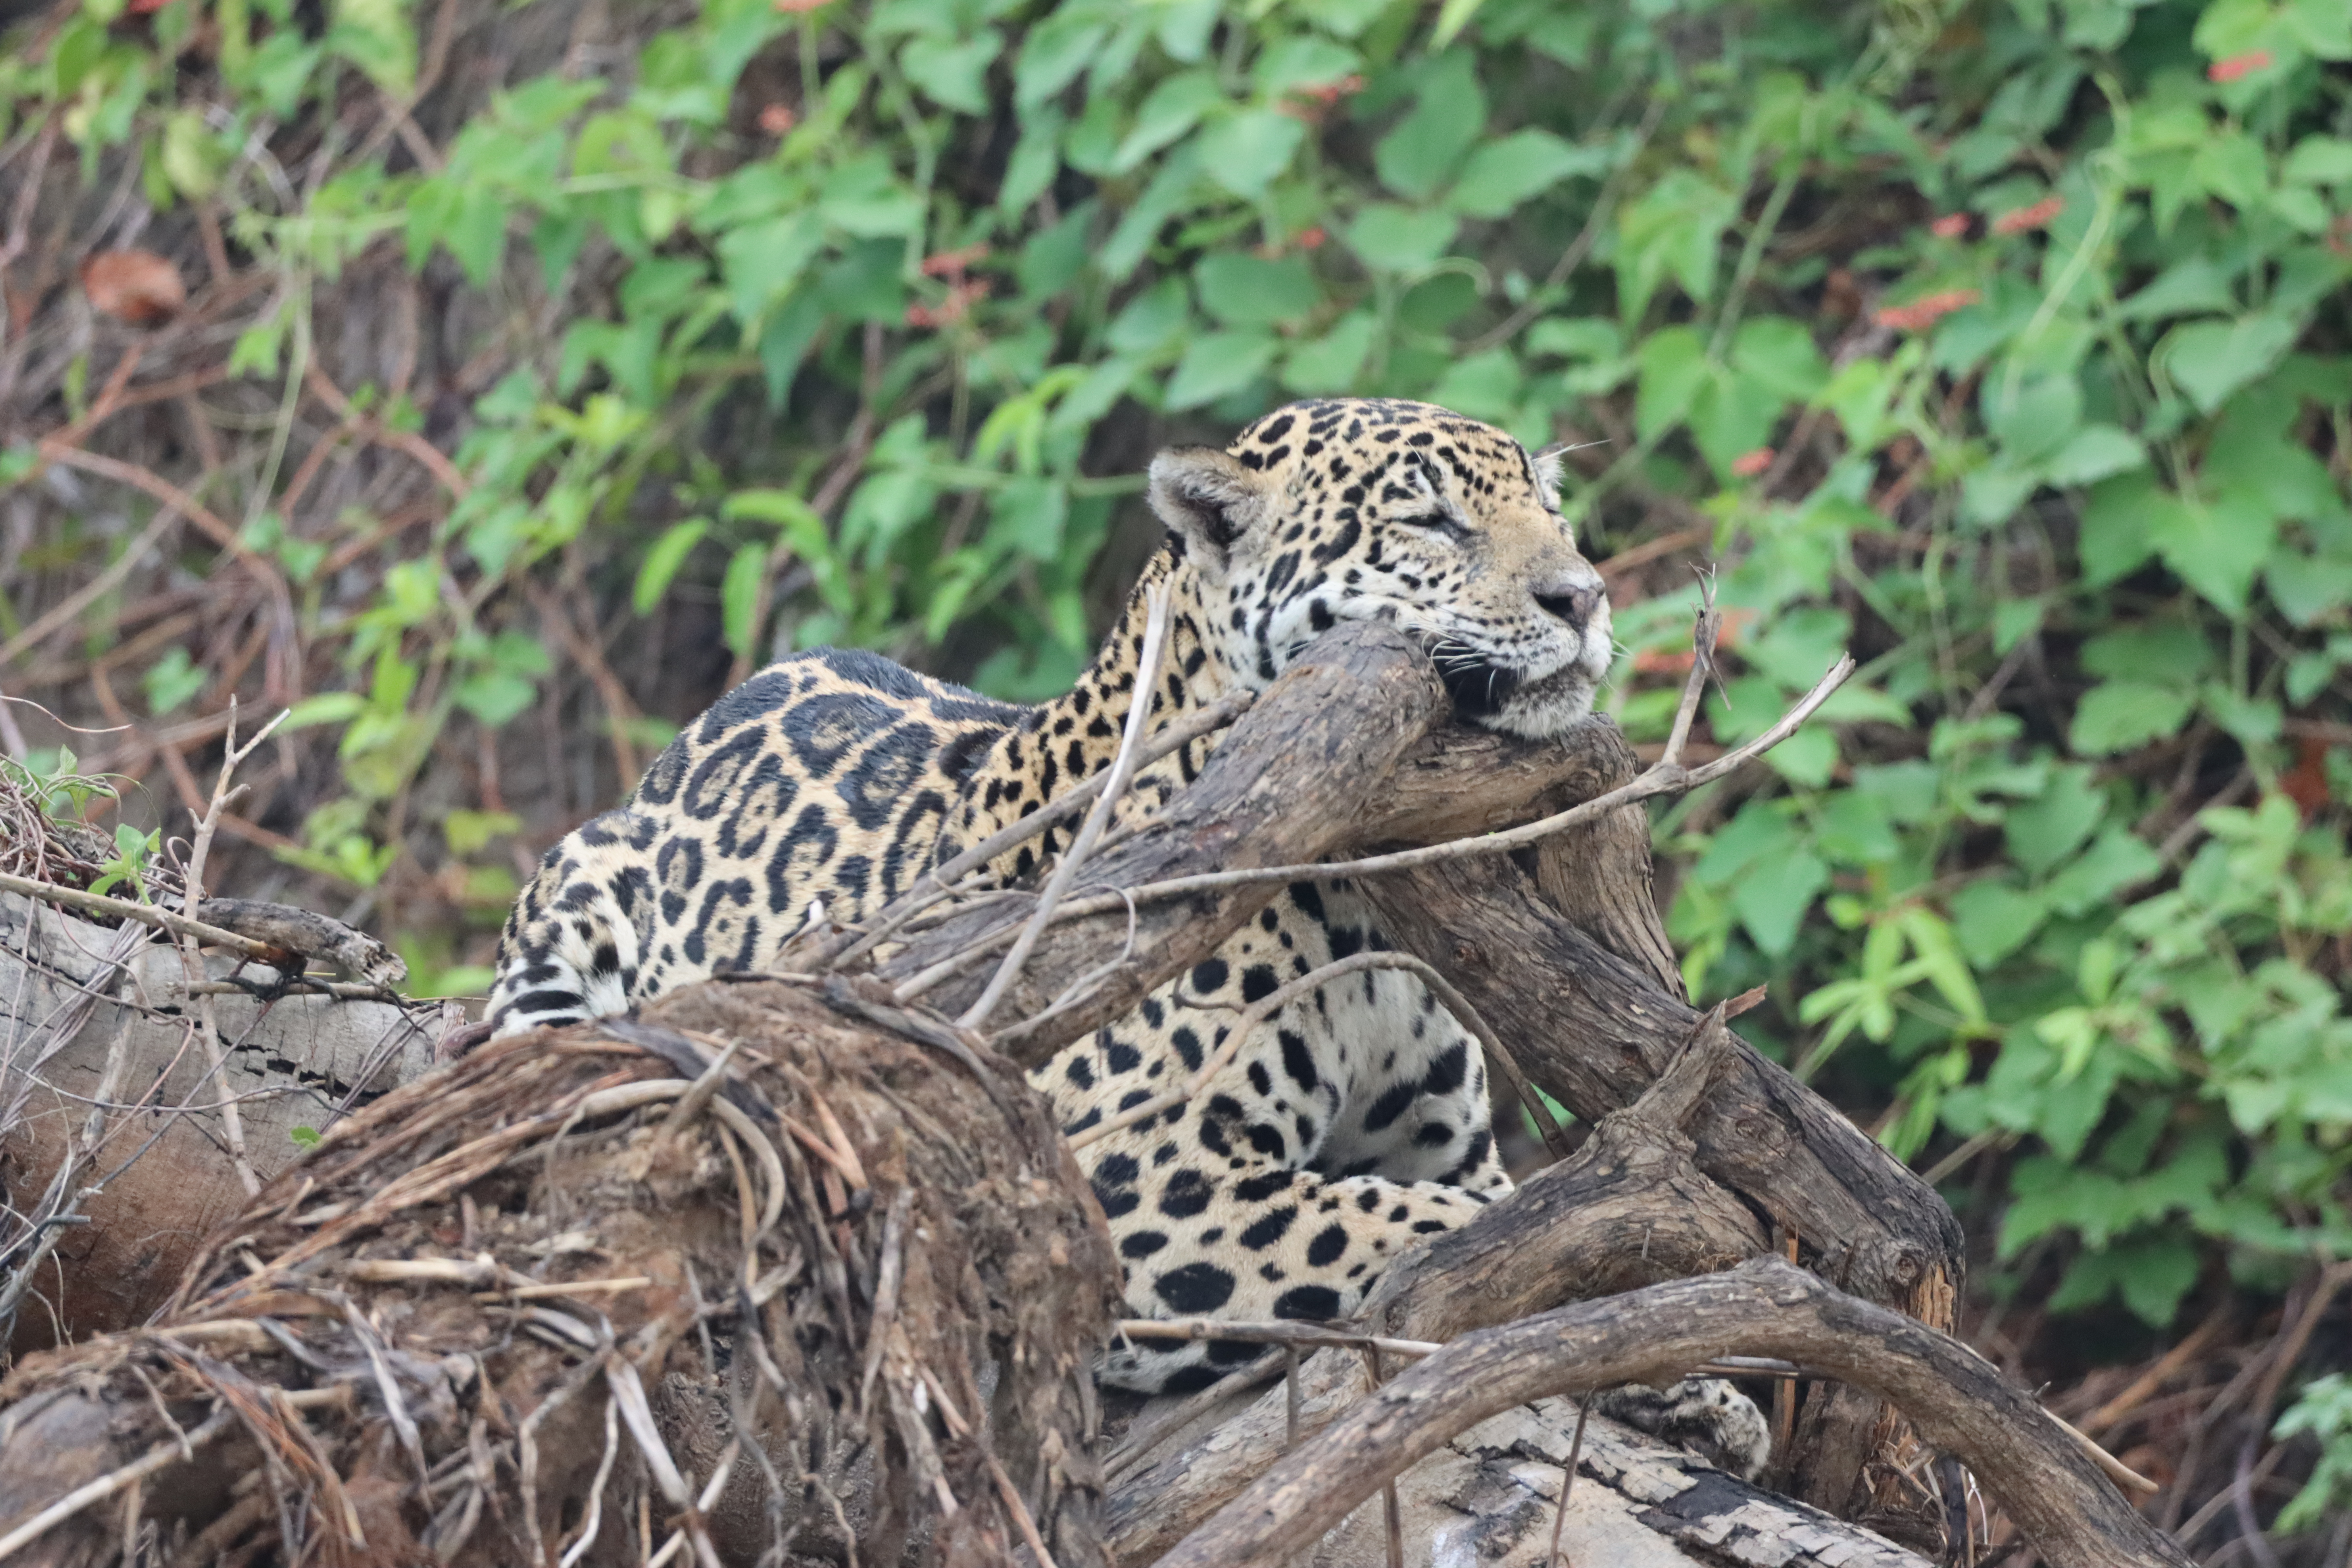
Jaguar: Ti